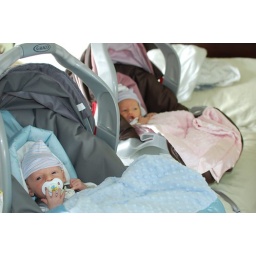
Kyle and Olivia in their car seats